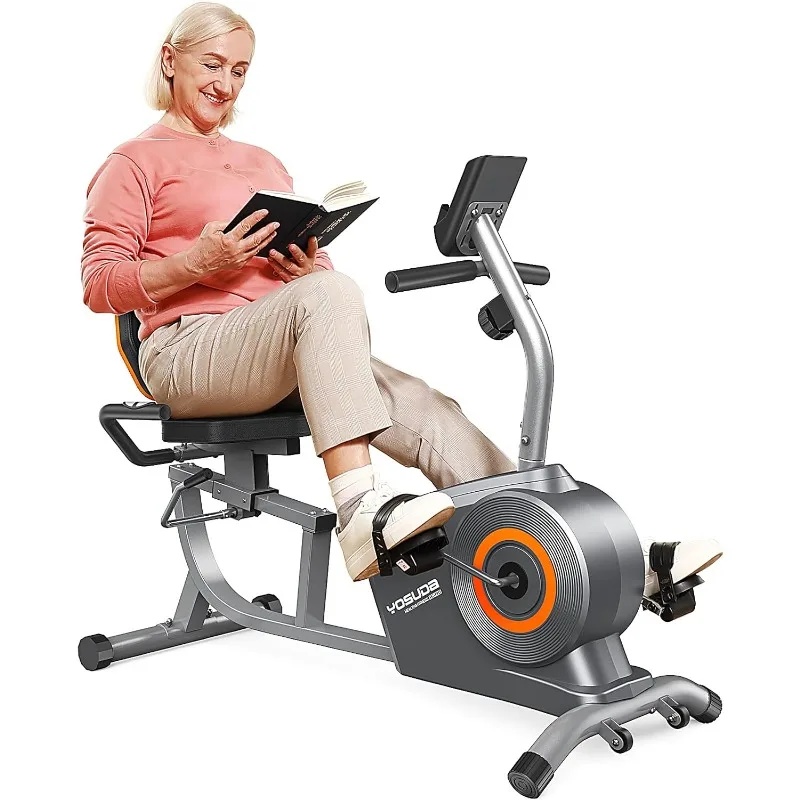
YOSUDA Recumbent Exercise Bike for Adults Seniors with Quick Adjust Seat, 350LB Capacity & 16-level Resistance
SPECIFICATIONS Brand Name : YTYIN Hign-concerned Chemical : None Origin : Mainland China Training Site : Legs,Hip Type of sports : Cadio Training No Worries Buying: Designed and produced exercise machines for 20 years and served over 3,000,000 families, this recumbent exercise bike can be your fitness partner Safe, Low-Stress Workouts: Protect your joints with the YOSUDA recumbent bike, designed with rehab professionals for seniors, the obese, pregnant, and those with knee or waist injuries Customize Your Ride: Adjust your seat without getting up-just flick the handle by your side; The infinitely adjustable seat ensures comfort and leg room for users from 4'9" to 6'2" Silent Exercise for Anytime: The YOSUDA recumbent bike offers a quiet workout. Easily integrate it into your routine-watch TV, read, and exercise without disturbing family or neighbors Premium Fitness Companion: Built with a sturdy frame of light commercial-grade steel for durability, stability, and safety, supporting up to 350 lbs Quick and Easy Assembly: Most parts of the recumbent bike come pre-installed, and clear step-by-step instructions with a assembly video make setup easy. Effortless to move after assembly 16 Levels of Resistance: With 16 resistance levels providing up to 60 lbs, this bike suits beginners to pros. Select your level for optimal workout efficiency Comfort and Consistency: A thoughtfully designed padded seat and backrest provide comfort for your hips, back, and spine, making workouts enjoyable and helping you stay consistent #productDescription h3 { margin: 0.75em 0px 0.375em -1px; } .aplus-v2 .apm-brand-story-carousel-container { position: relative; } .aplus-v2 .apm-brand-story-carousel-hero-container, .aplus-v2 .apm-brand-story-carousel-hero-container > div { position: absolute; width: 100%; } /* Ensuring the carousel takes only the space it needs. The sizes need to be set again on the absolutely positioned elements so they can take up space. */ .aplus-v2 .apm-brand-story-carousel-container, .aplus-v2 .apm-brand-story-carousel-hero-container { height: 625px; width: 100%; max-width: 1464px; margin-left: auto; margin-right: auto; overflow: hidden; } .aplus-v2 .apm-brand-story-carousel-hero-container, .aplus-v2 .apm-brand-story-carousel-hero-container > div { height: 625px; } .aplus-v2 .apm-brand-story-carousel.a-carousel-container { padding: 0px; } /* This centers the carousel vertically on top of the hero image container and after the logo area (125px). Margin-top = (heroHeight - cardHeight - logoAreaHeight) / 2 + logoAreaHeight */ .aplus-v2 .apm-brand-story-carousel .a-carousel-row-inner { margin-top: 149px; } /* Cards need to have a width set, otherwise they default to 50px or so. All cards must have the same width. The carousel will resize itself so all cards take the width of the largest card. The left margin is for leaving a space between each card. */ .aplus-v2 .apm-brand-story-carousel .a-carousel-card { width: 362px; margin-left: 30px !important; } /* styling the navigation buttons so they are taller, flush with the sides, and have a clean white background */ .aplus-v2 .apm-brand-story-carousel .a-carousel-col.a-carousel-left, .aplus-v2 .apm-brand-story-carousel .a-carousel-col.a-carousel-right { padding: 0px; } .aplus-v2 .apm-brand-story-carousel .a-carousel-col.a-carousel-left .a-button-image, .aplus-v2 .apm-brand-story-carousel .a-carousel-col.a-carousel-right .a-button-image { border: none; margin: 0px; } .aplus-v2 .apm-brand-story-carousel .a-carousel-col.a-carousel-left .a-button-image .a-button-inner, .aplus-v2 .apm-brand-story-carousel .a-carousel-col.a-carousel-right .a-button-image .a-button-inner { background: #fff; padding: 20px 6px; } .aplus-v2 .apm-brand-story-carousel .a-carousel-col.a-carousel-left .a-button-image .a-button-inner { border-radius: 0px 4px 4px 0px; } .aplus-v2 .apm-brand-story-carousel .a-carousel-col.a-carousel-right .a-button-image .a-button-inner { border-radius: 4px 0px 0px 4px; }
Brand: Wellness Wonderland25
Category: Sporting Goods > Fitness & General Exercise Equipment > Cardio > Cardio Machines > Exercise Bikes > Recumbent Exercise Bikes